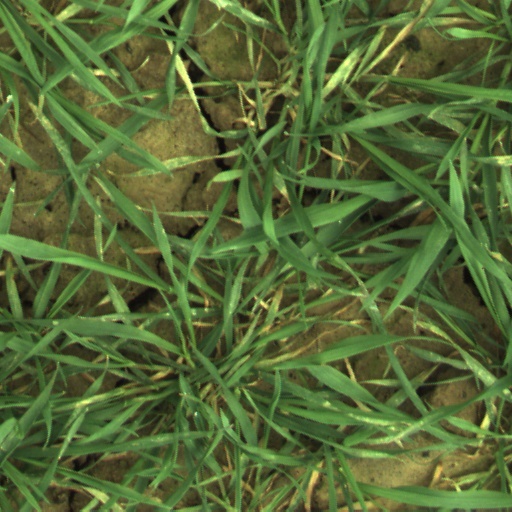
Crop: wheat